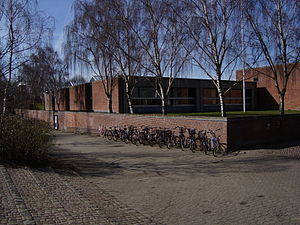
Risskov Gymnasium
Risskov Gymnasium set fra syd i marts 2009.
Risskov Gymnasium i Århus
Risskov Gymnasium er et gymnasium, beliggende i Risskov ved Aarhus.